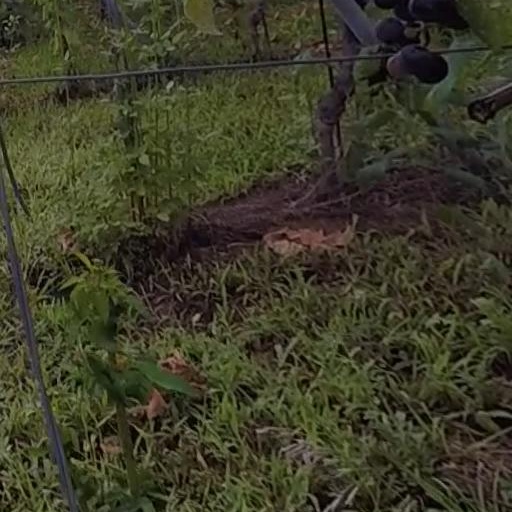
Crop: grape